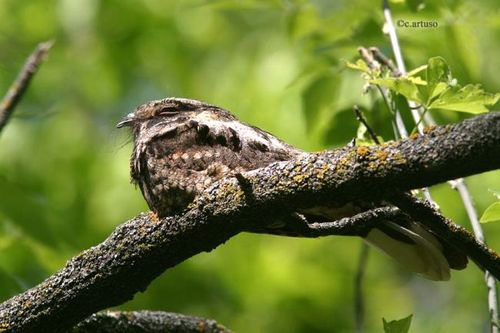
a bird with a very small pointed bill, black eyebrow, small head, and brown, black, and white plumage across its body.
a medium sized puffy bird with an intricate brown black and white pattern on all of its feathers, and a tiny bill.
this bird is brown spotted in color with a stubby beak and dark brown eye ring.
this bird has a wood like pattern all over its body.
this squat bird appears to have almost no head at all, with a tiny rounded beak and many shades of mottled brown.
this bird's feather's look almost like bark, it's grey and short billed.
this bird is spotted brown in color, with a stubby beak.
this bird has wings that are brown and has a short bill
this bird has a brown and white breast color with a small downward bill
this bird has wings that are brown and has a short bill
Species: Whip Poor Will